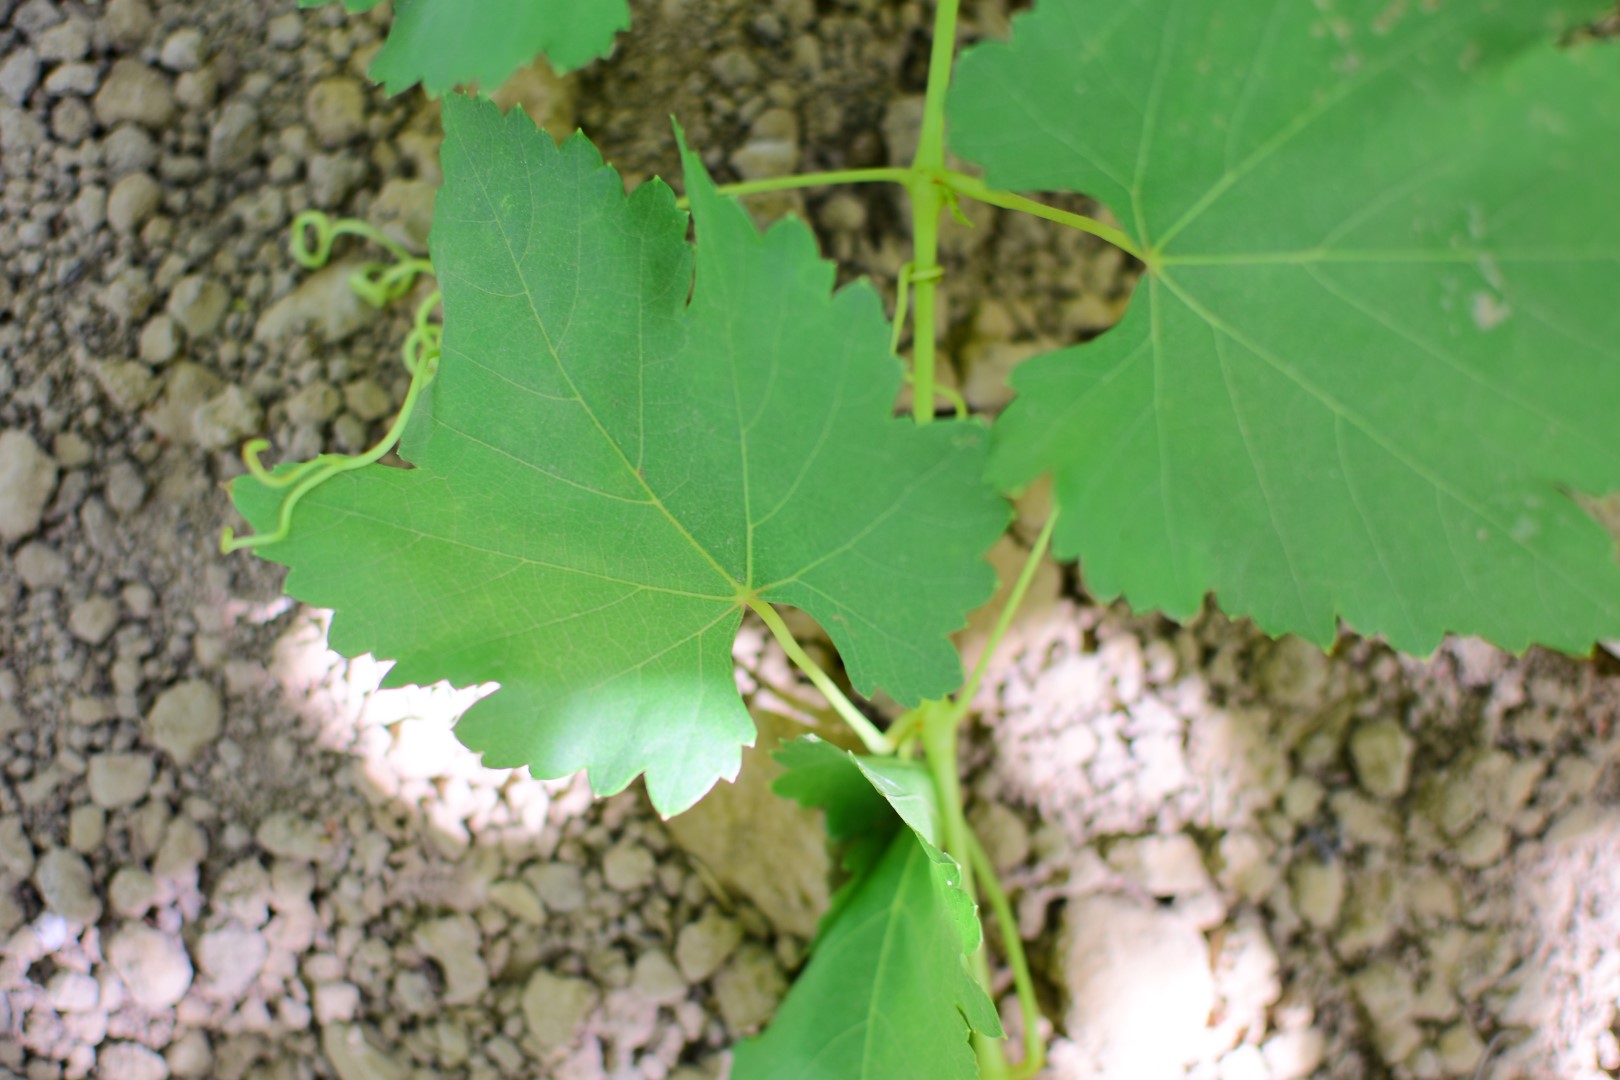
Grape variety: Frinsi